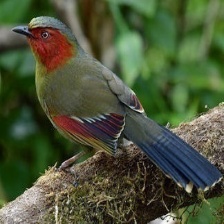
Species: SCARLET FACED LIOCICHLA
Scientific name: LIOCICHLA RIPPONI